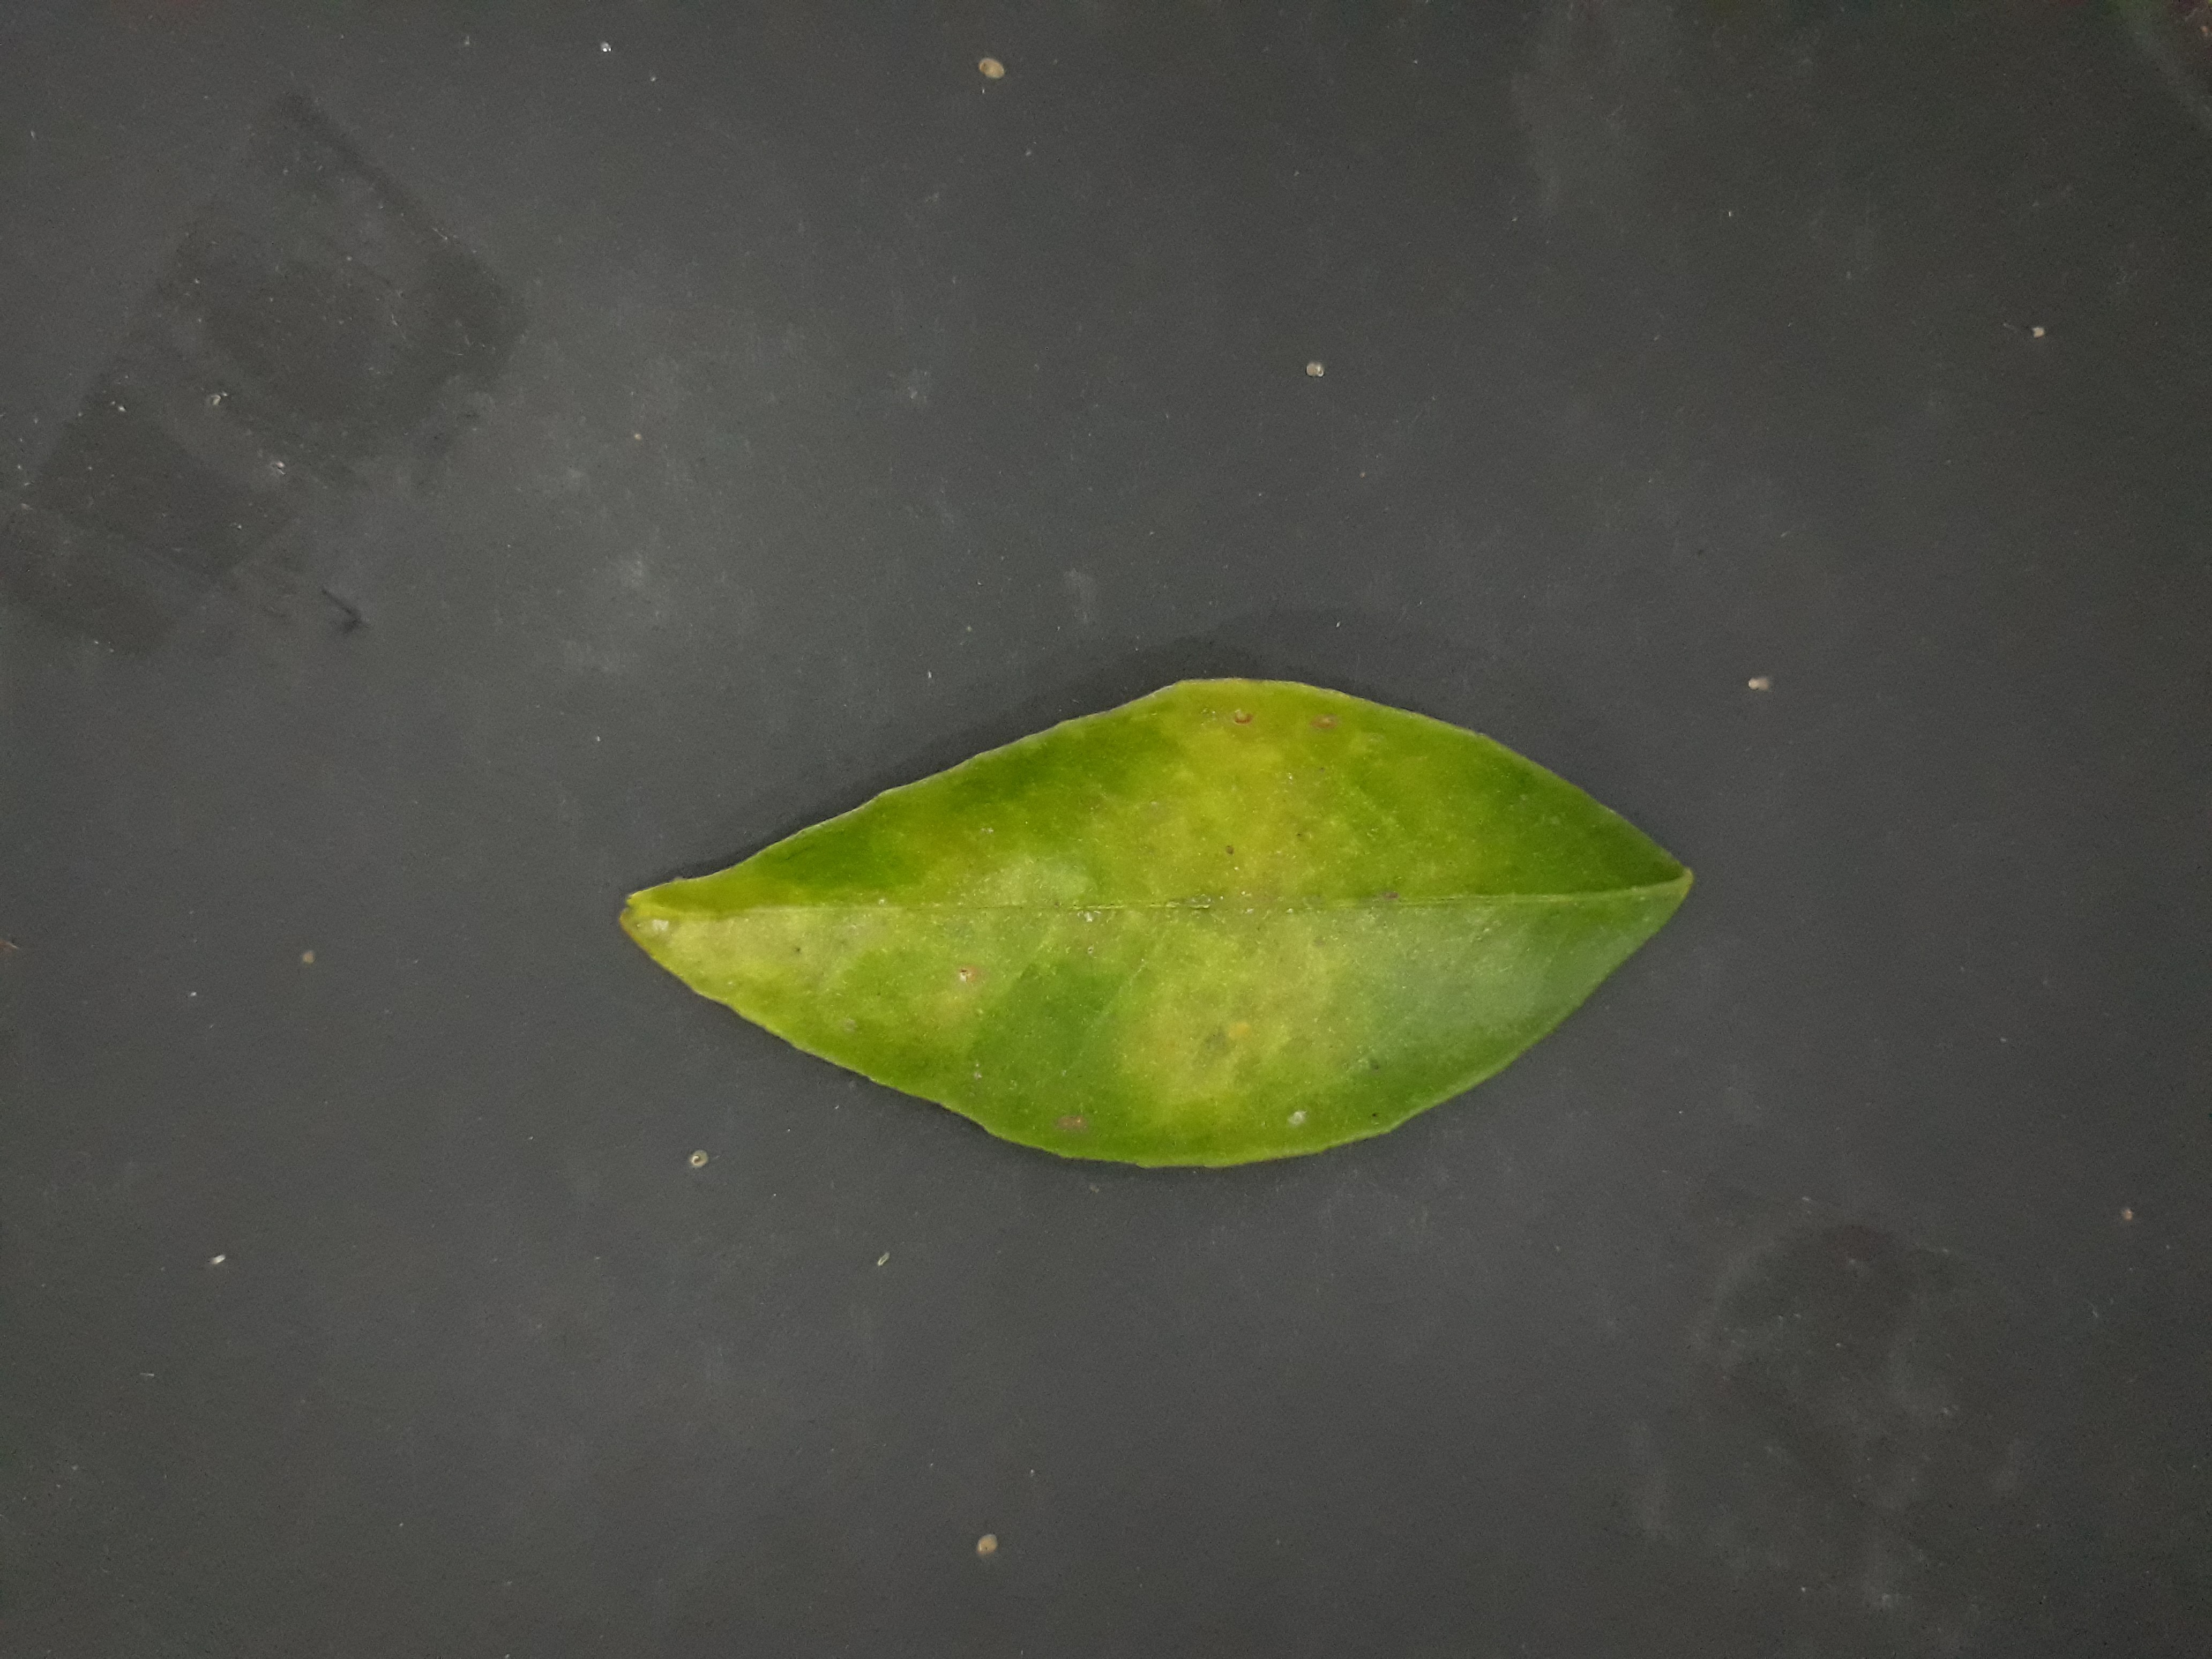
Label: Red_scale_sequelae